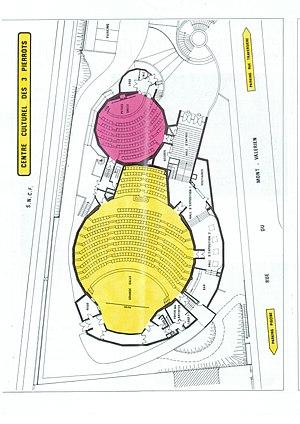
Les 3 Pierrots est un cinéma-théâtre municipal situé 6 rue du Mont-Valérien à Saint-Cloud. Ouvert au public le 5 mai 1981 et inauguré le 30 septembre 1981, il a remplacé le cinéma indépendant Le Régent, fermé à la fin des années 1970, et appartient à la commune de Saint-Cloud. Son directeur est Pierre Jacquemont depuis 2006.